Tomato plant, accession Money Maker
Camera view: vertical (180 deg); turntable rotation: 60 degrees
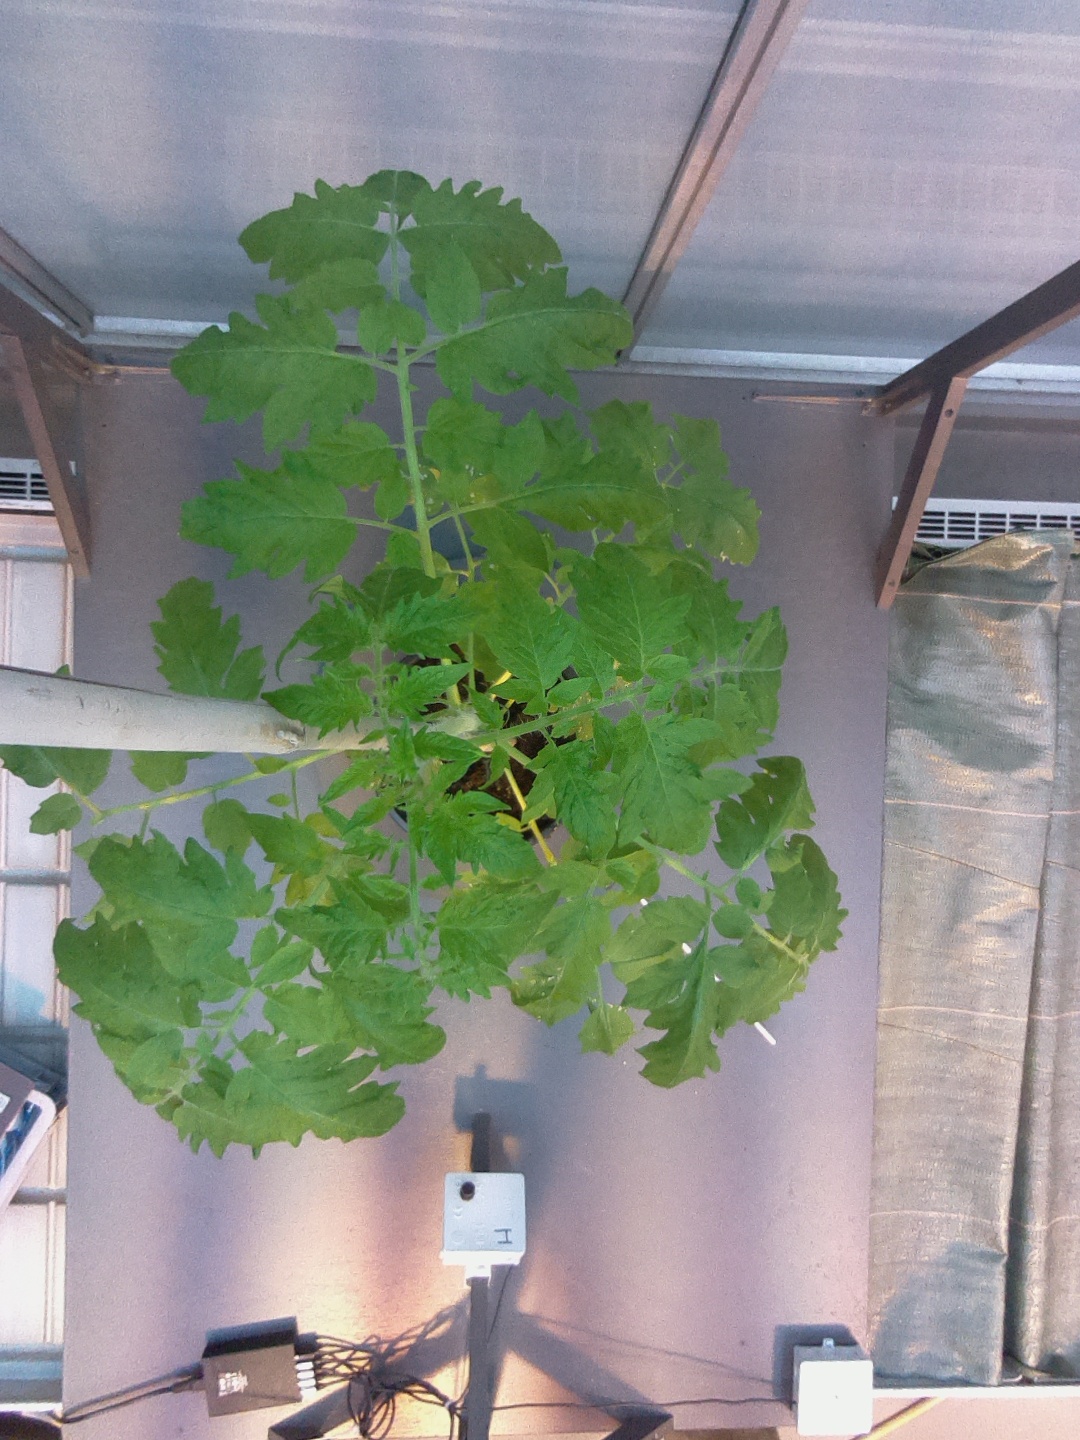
BBCH growth stage 51: First inflorence visible, visible closed flower bud